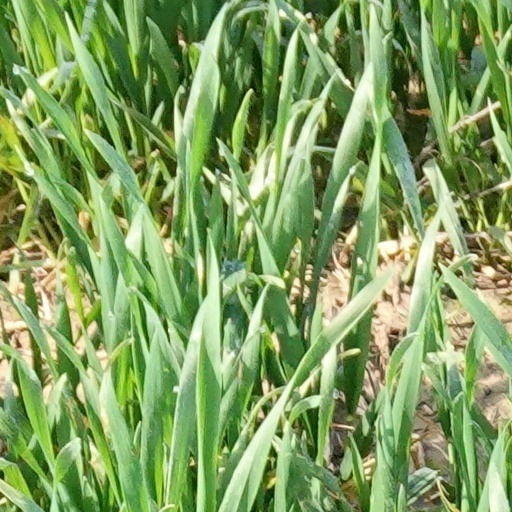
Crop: wheat